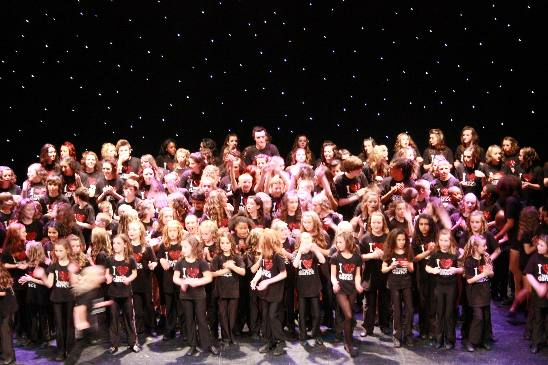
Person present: Yes